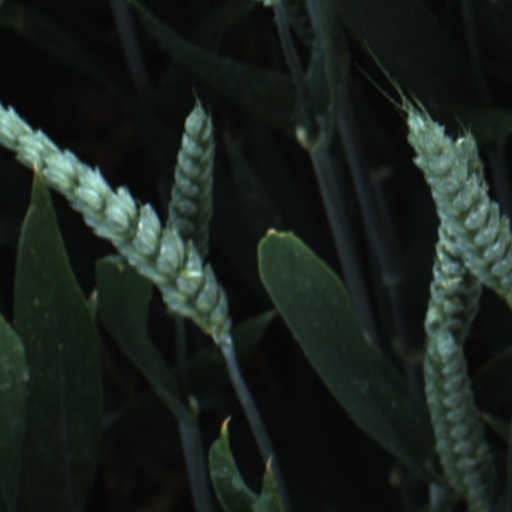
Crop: wheat